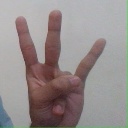
अक्षर: क्ष